Tourism Western Australia

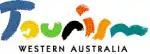
Logo

Tourism Western Australia is the statutory authority responsible for promoting Western Australia as a tourist destination.